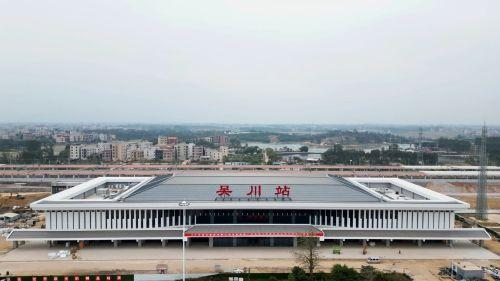
地标名称：吴川站
所在城市：湛江市·吴川市